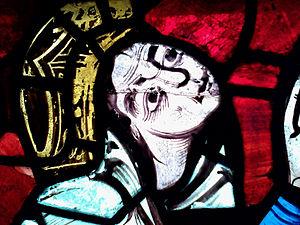
Aliénor d'Aquitaine en donatrice, détail du vitrail de la Crucifixion de la cathédrale de Poitiers (XIIe s)
Les Occitans forment une ethnie d’Europe occidentale originaire de l’isthme entre Atlantique et Méditerranée connu sous le nom d’Occitanie. La notion d’Occitanie recouvre une réalité anthropologique et linguistique. Le fait que les Occitans constituent aussi un peuple ou une nation dans le territoire où est parlé l'occitan est parfois controversé par absence d'union politique. Toutefois, on peut noter que l'espace de l'ancien occitan correspond au diocèse de Vienne ou encore au Royaume d'Aquitaine, ainsi qu'à la fin du XIXᵉ siècle il y a eu une renaissance des mouvements identitaires et nationalistes provençaux. Parfois, on y englobe les Catalans car en 1933 ils se revendiquaient encore "pays d'oc", jusqu'au séparatisme linguistique qui a eu lieu en 1934.